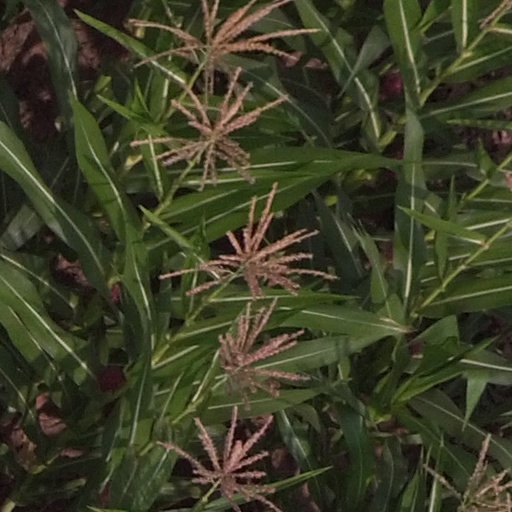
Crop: maize; corn